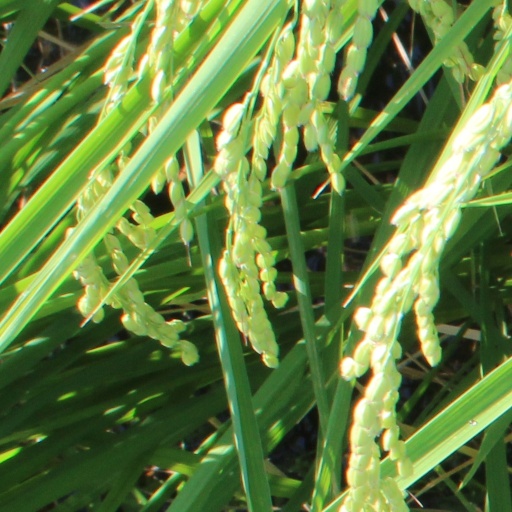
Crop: rice